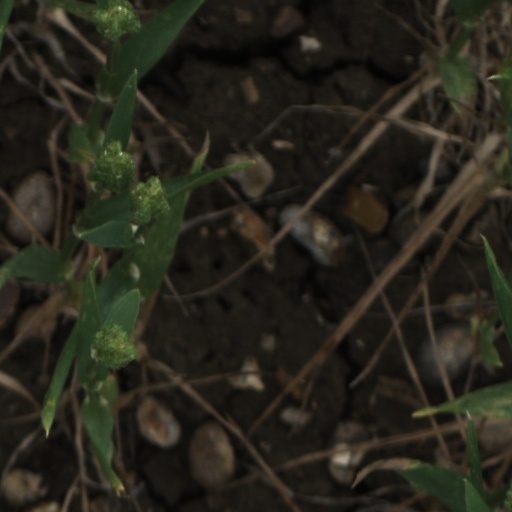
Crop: wheat